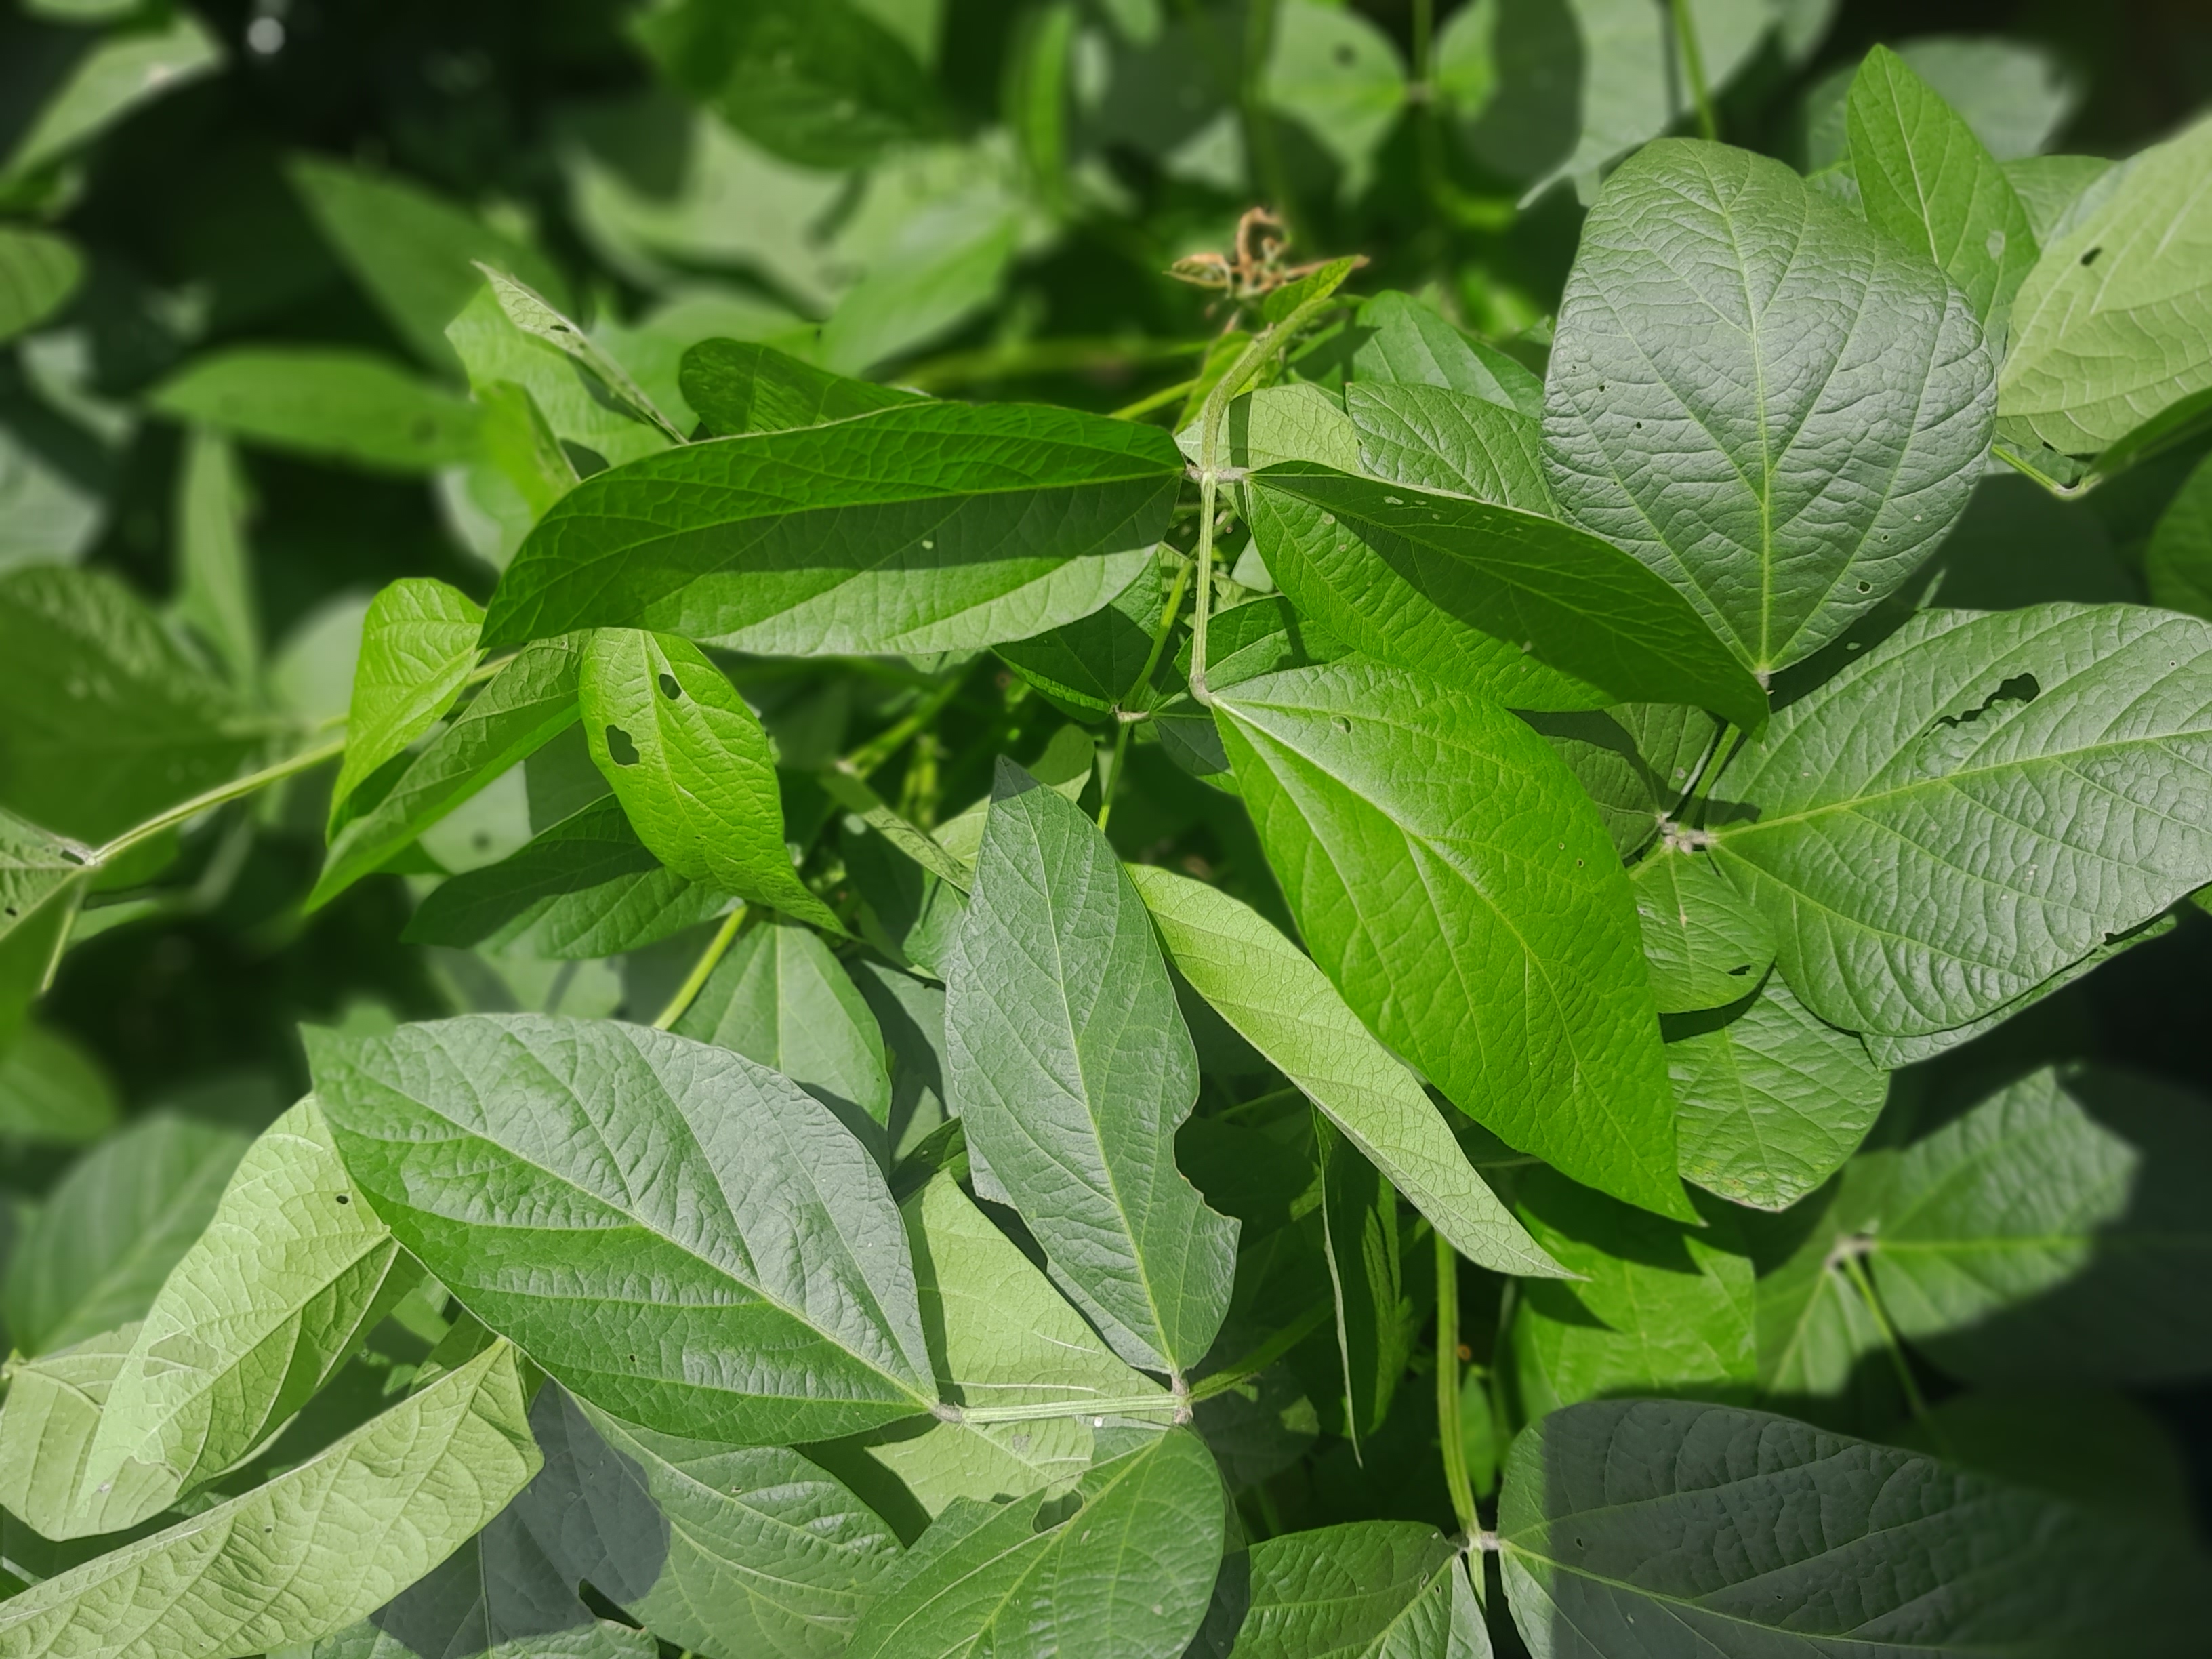
Label: Healthy